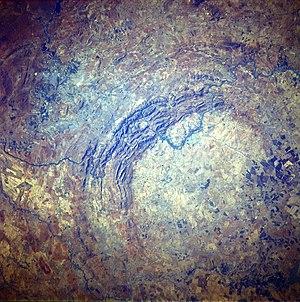
L'histoire de la Terre couvre approximativement 4,5 milliards d'années, depuis la formation de la Terre à partir de la nébuleuse solaire jusqu'à l'époque actuelle.
Le dôme de Vredefort est le plus grand cratère d'impact connu sur Terre. Il est situé sur le territoire de la province de l'État-Libre, en Afrique du Sud. La ville de Vredefort a été construite à l'intérieur même du cratère. Le site est également connu sous le nom de « cratère de Vredefort » ou encore « site de l'impact de Vredefort ». En 2005, le dôme de Vredefort a été inscrit sur la liste du patrimoine mondial de l'UNESCO pour son aspect paysager et son intérêt scientifique.
Cet article recense les sites inscrits sur la liste du patrimoine mondial par l'UNESCO situés en Afrique.